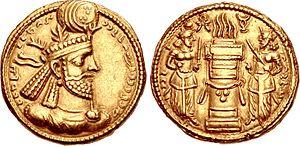
Cette liste présente les dirigeants de la Perse et de l'Iran.